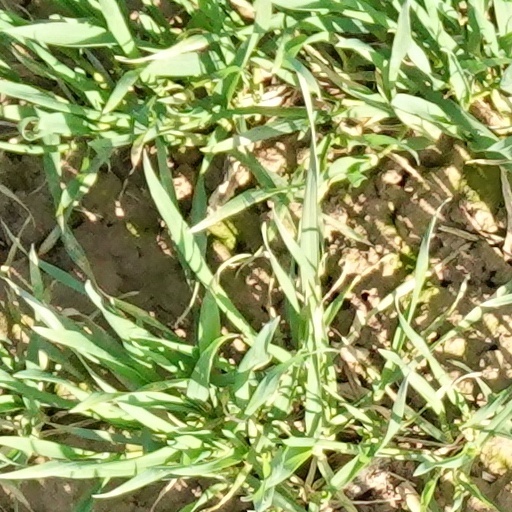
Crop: wheat